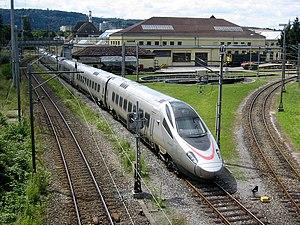
L'ETR 610 est la dernière évolution de train pendulaire Pendolino. Il en constitue la version internationale de la 4ᵉ génération.